491st Fighter-Bomber Squadron

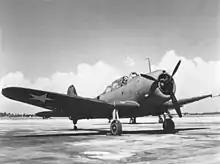
A-24 Banshee as flown by the squadron

The squadron was activated in 1942 as the 304th Bombardment Squadron (Light) at Savannah Air Base, Georgia, and equipped with Douglas A-24 Banshee dive bombers as one of the original squadrons of the 84th Bombardment Group. It received its initial cadre and equipment from the 3d Bombardment Group. It operated briefly with Vultee V-72 (A-31 Vengeance) aircraft, but its operations showed this aircraft was unsuitable for dive bombing. The squadron served as an Operational Training Unit (OTU), equipping with A-24 Banshees and Bell P-39 Airacobras.